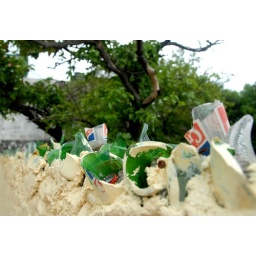
Broken bottles are cemented to the top of a fence to keep from people climbing over